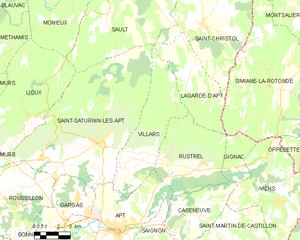
Carte des communes françaises Villars